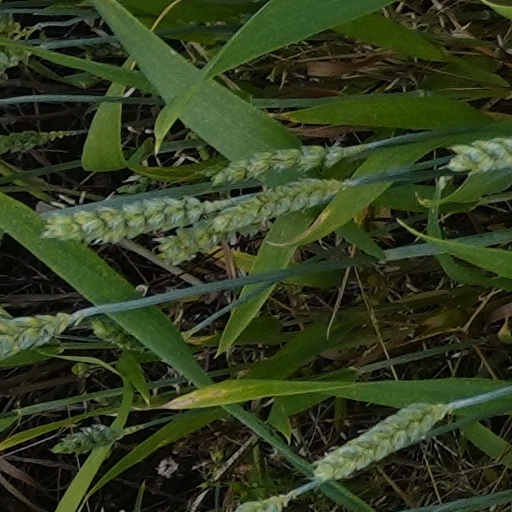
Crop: wheat